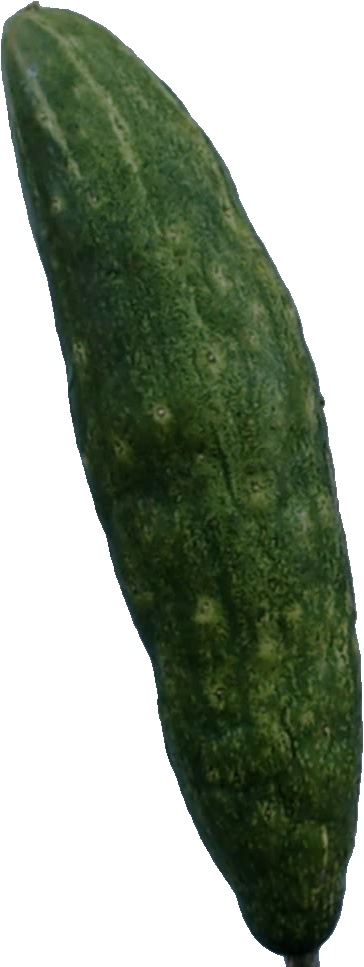
Label: cucumber_3